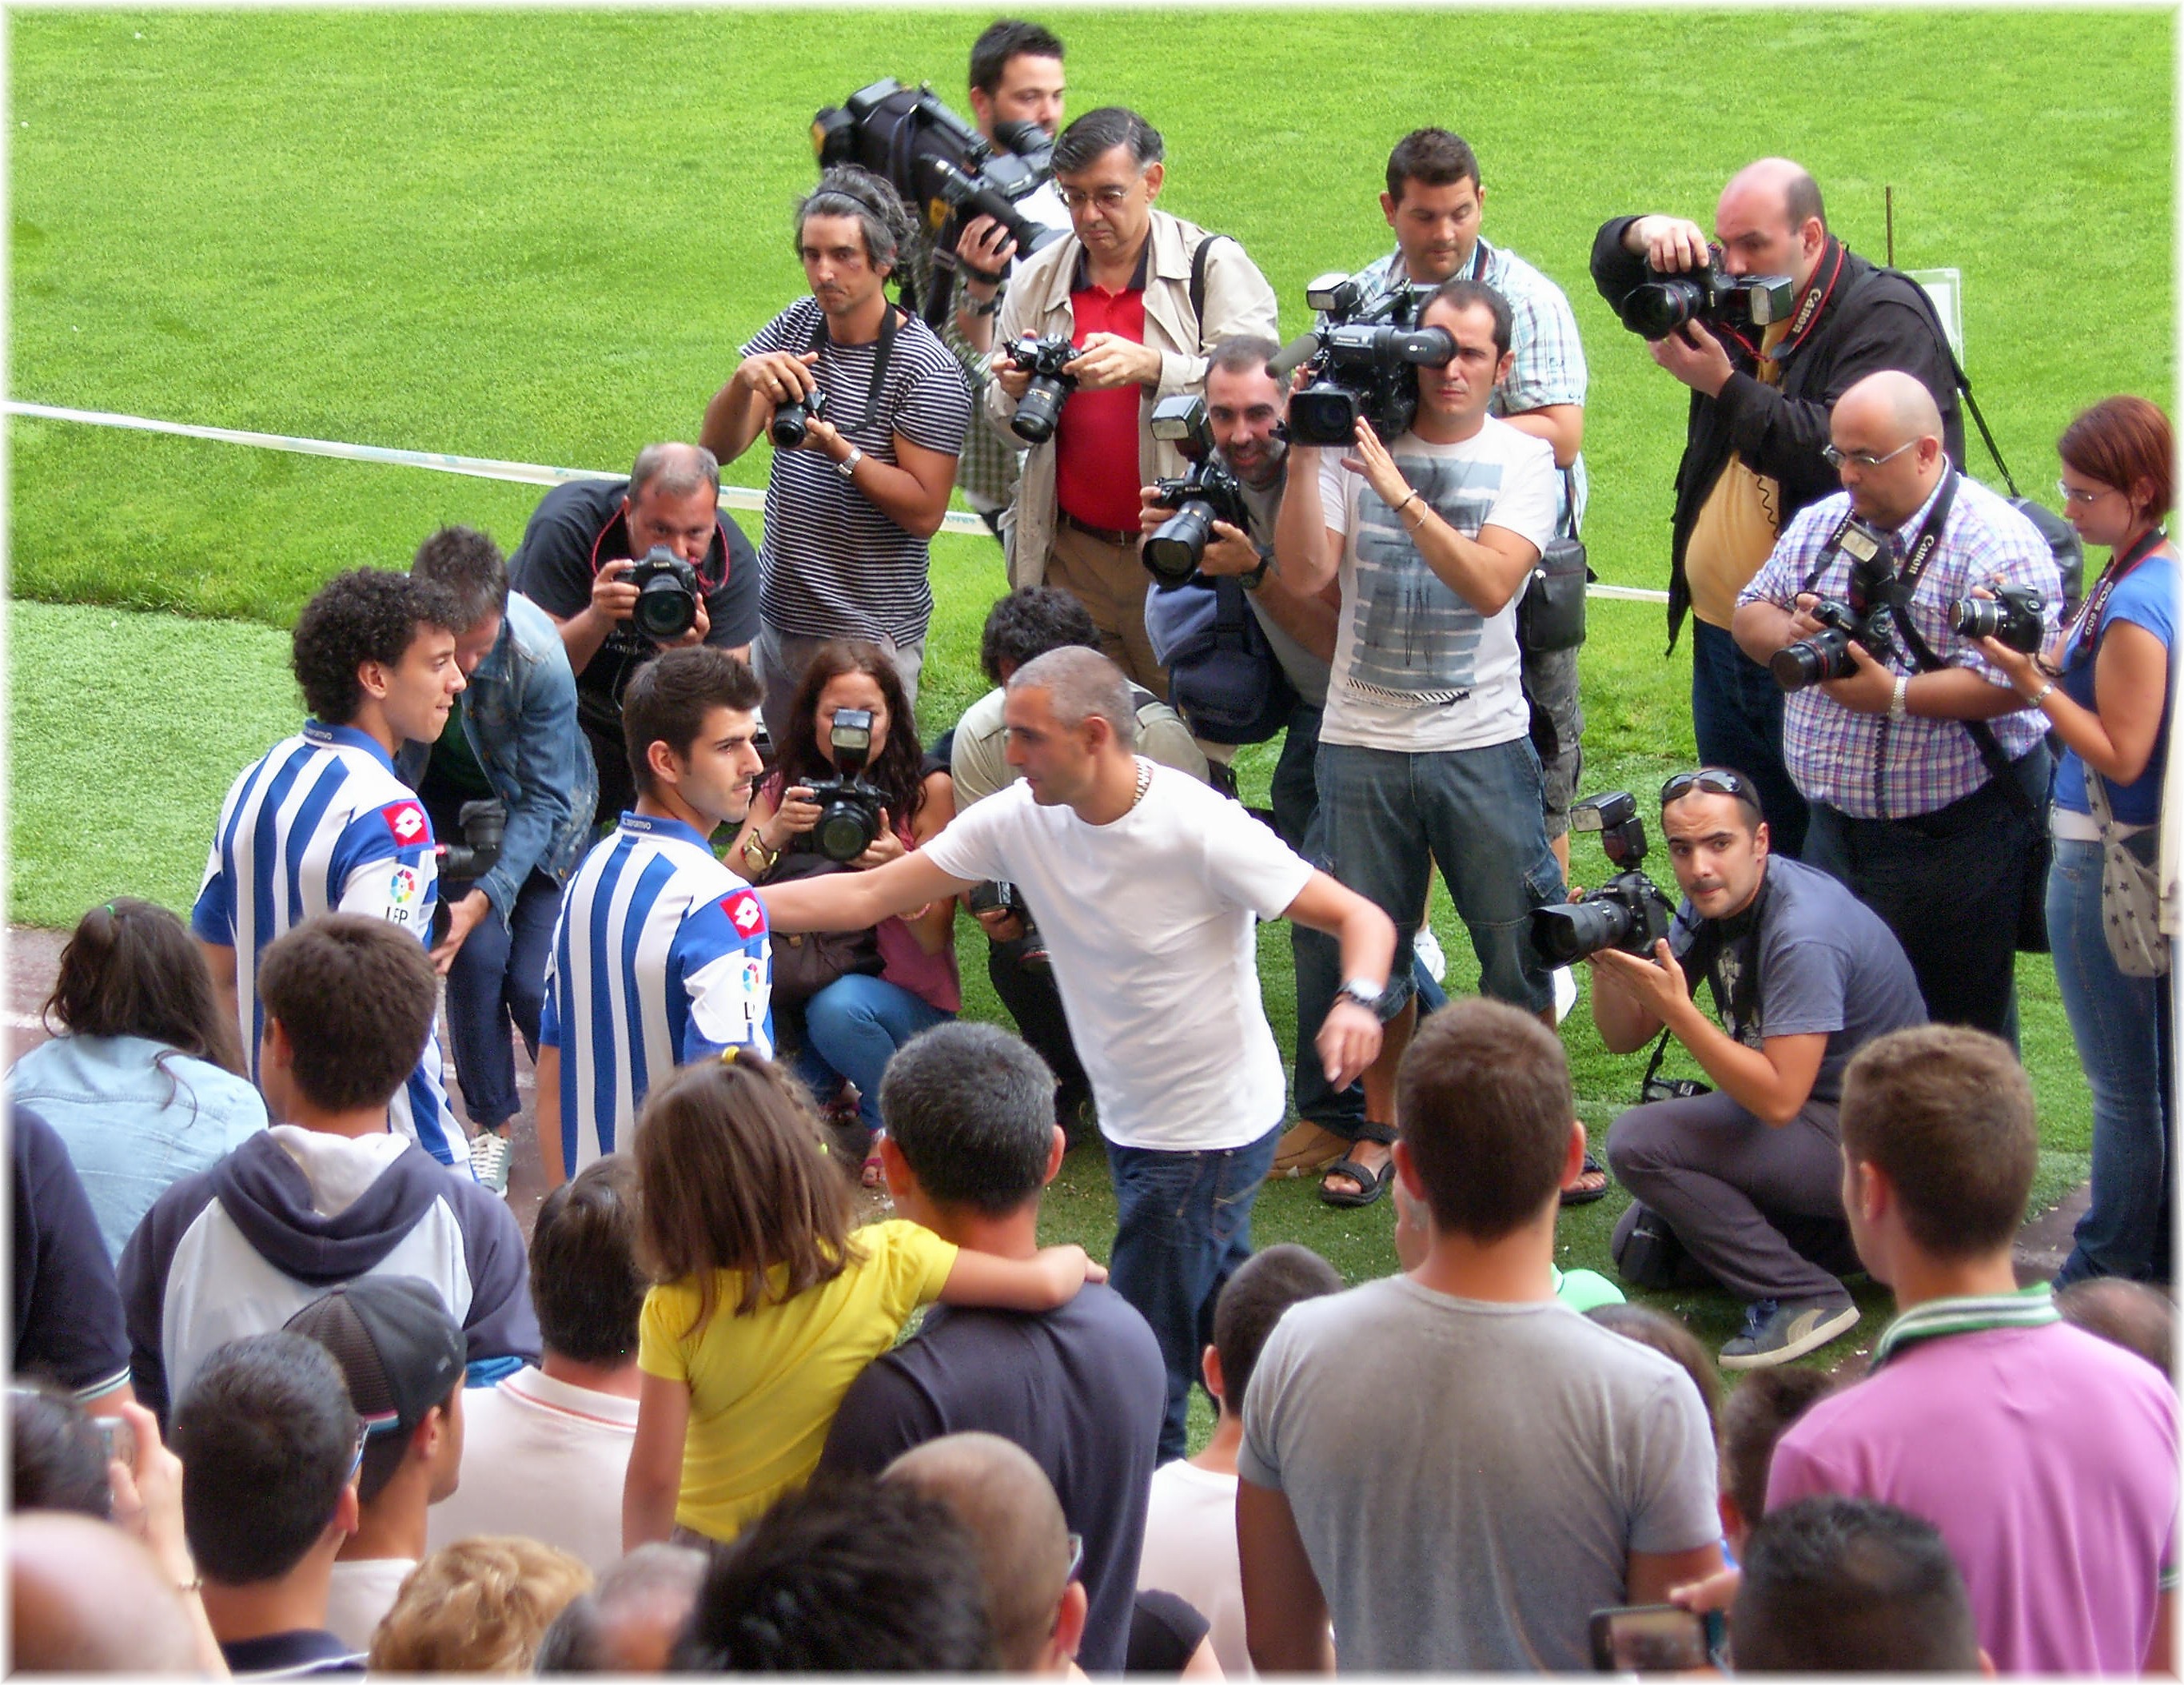
people, sport, europe, youth, soccer, stadium, spain, espagne, team, sports, europa, gente, futbol, galicia, mygearandme, deporte, espana, thegalaxy, personas, galiza, xente, deportivo, depor, corunna, galice, riazor, estadio, blanquiazul, deportivistas, futbolistas, presentacion, cesped, balon, fotografos, deportistas, campodefutbol, lacoruna, acoru a, coru a, deportivocoru a